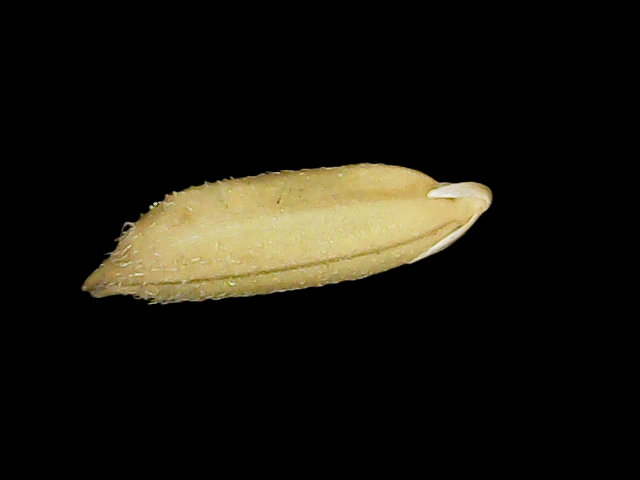
Rice variety: Binadhan23